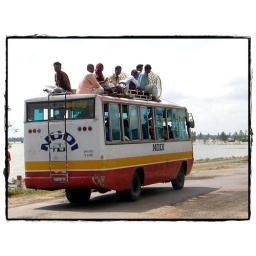
Travellers sit on the roof of this bus in rural Bangladesh